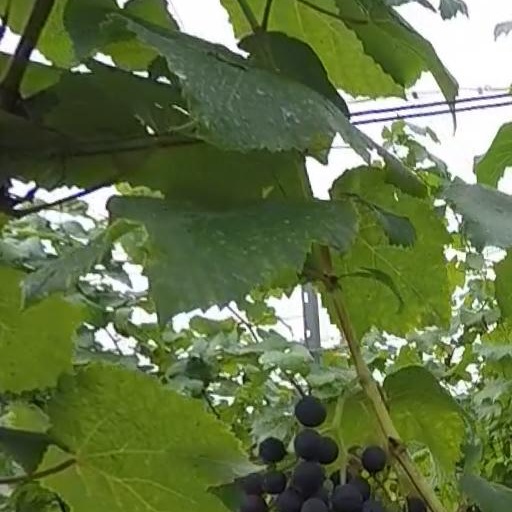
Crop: grape